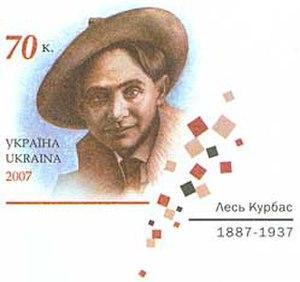
Les Kourbas, né le 25 février 1887 à Sambir et mort fusillé le 3 novembre 1937 à Sandarmokh, est un acteur de théâtre et metteur en scène soviétique d'origine ukrainienne. Il a formé, avec Vsevolod Meyerhold et Evgueni Vakhtangov, l’avant-garde du théâtre soviétique dans les années 1920-1930. Il a été entre autres le premier artiste à présenter les pièces de Shakespeare sur la scène ukrainienne.